Chignall St James

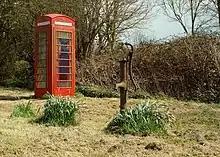
Village pump and telephone box

The spelling of the village name varies. Sometimes it is "Chignall St James"; at other times it is "Chignal St James" or "Chignal Saint James".